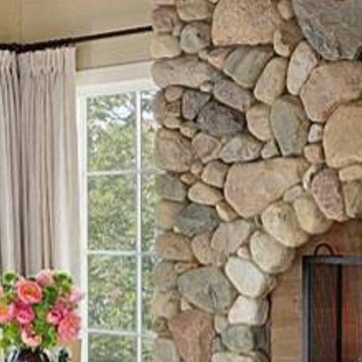
Material: stone